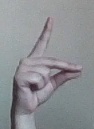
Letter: ta